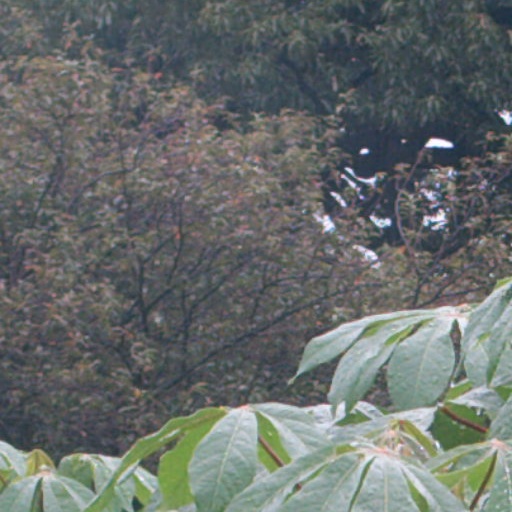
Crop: cassava